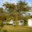
Label: maple_tree